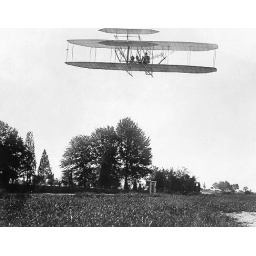
Orville Wright test flying his airplane for the U.S. Army over Arlington National Cemetery, 1908.